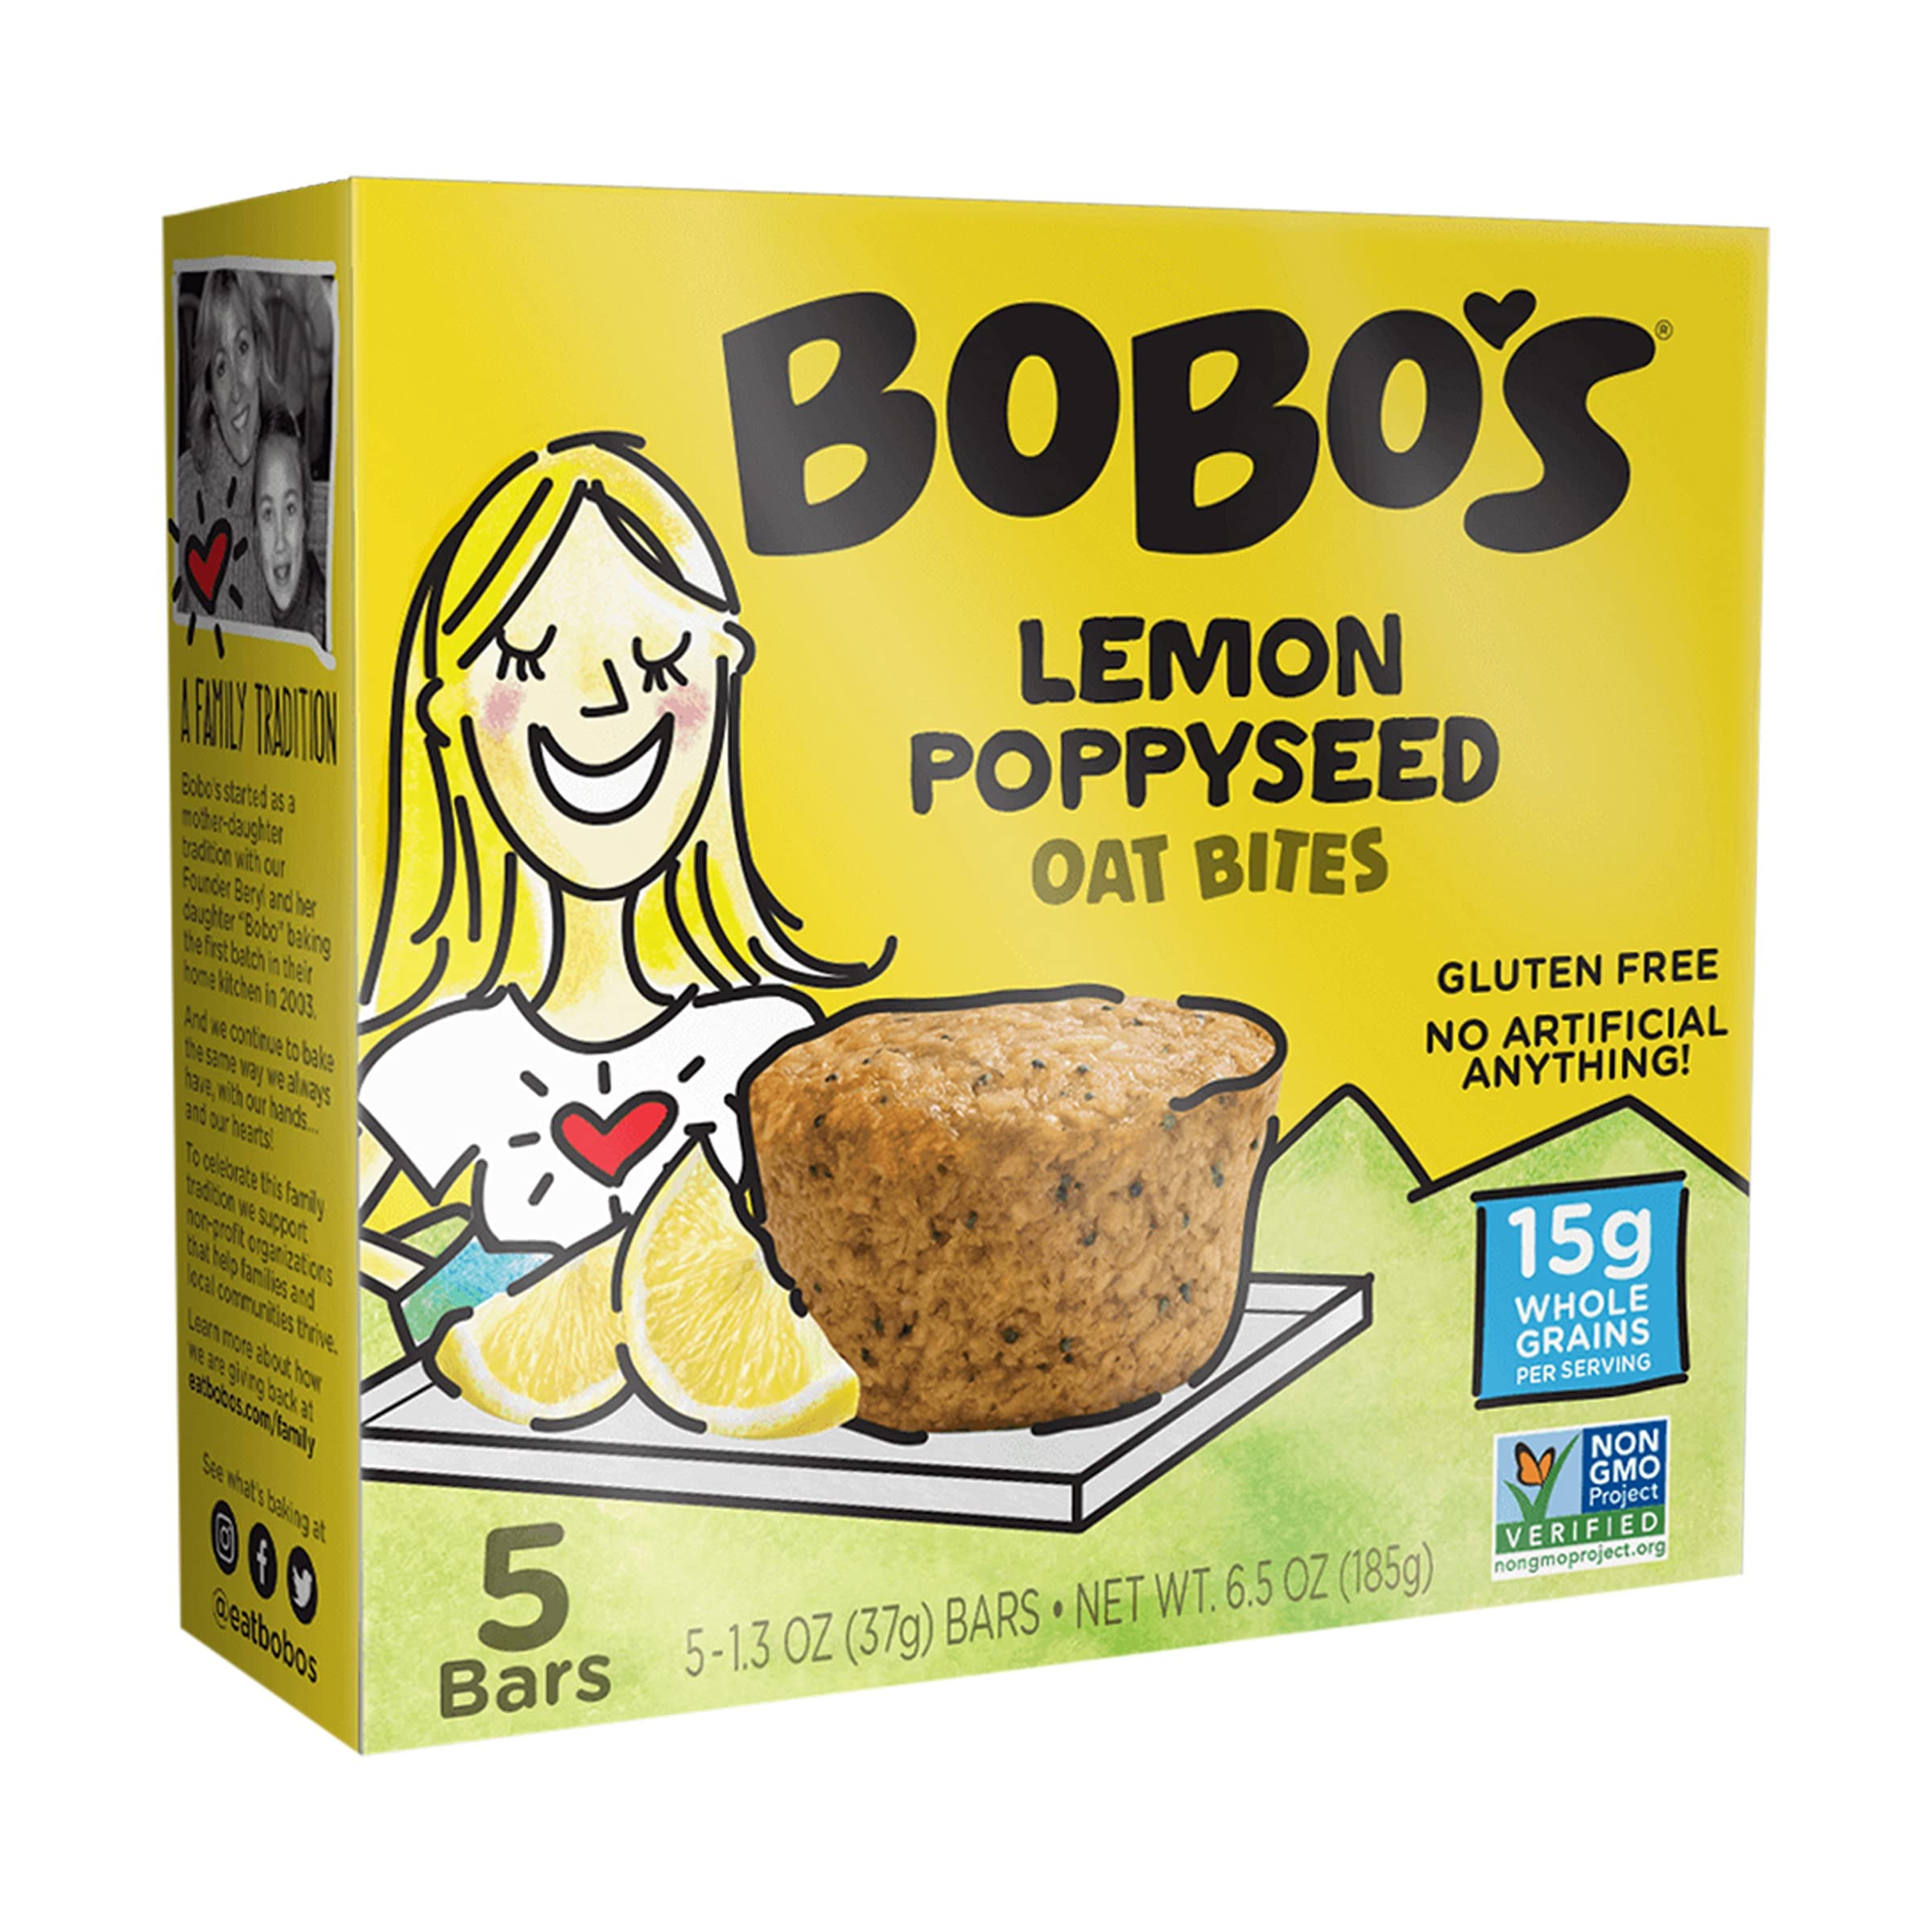
Item Name: Bobo's Oat Bites, Lemon Poppyseed, 1.3 Ounce (5 Count Box)
Bullet Point 1: Vegan, On-The-Go Snack
Bullet Point 2: Gluten-Free, Non-Gmo Project Verified, Dairy-Free
Bullet Point 3: Simple, Wholesome Organic Ingredients
Bullet Point 4: Handmade Baked Goods
Bullet Point 5: Tastes Great Without The Guilt
Value: 6.5
Unit: Ounce

Price: 17.65